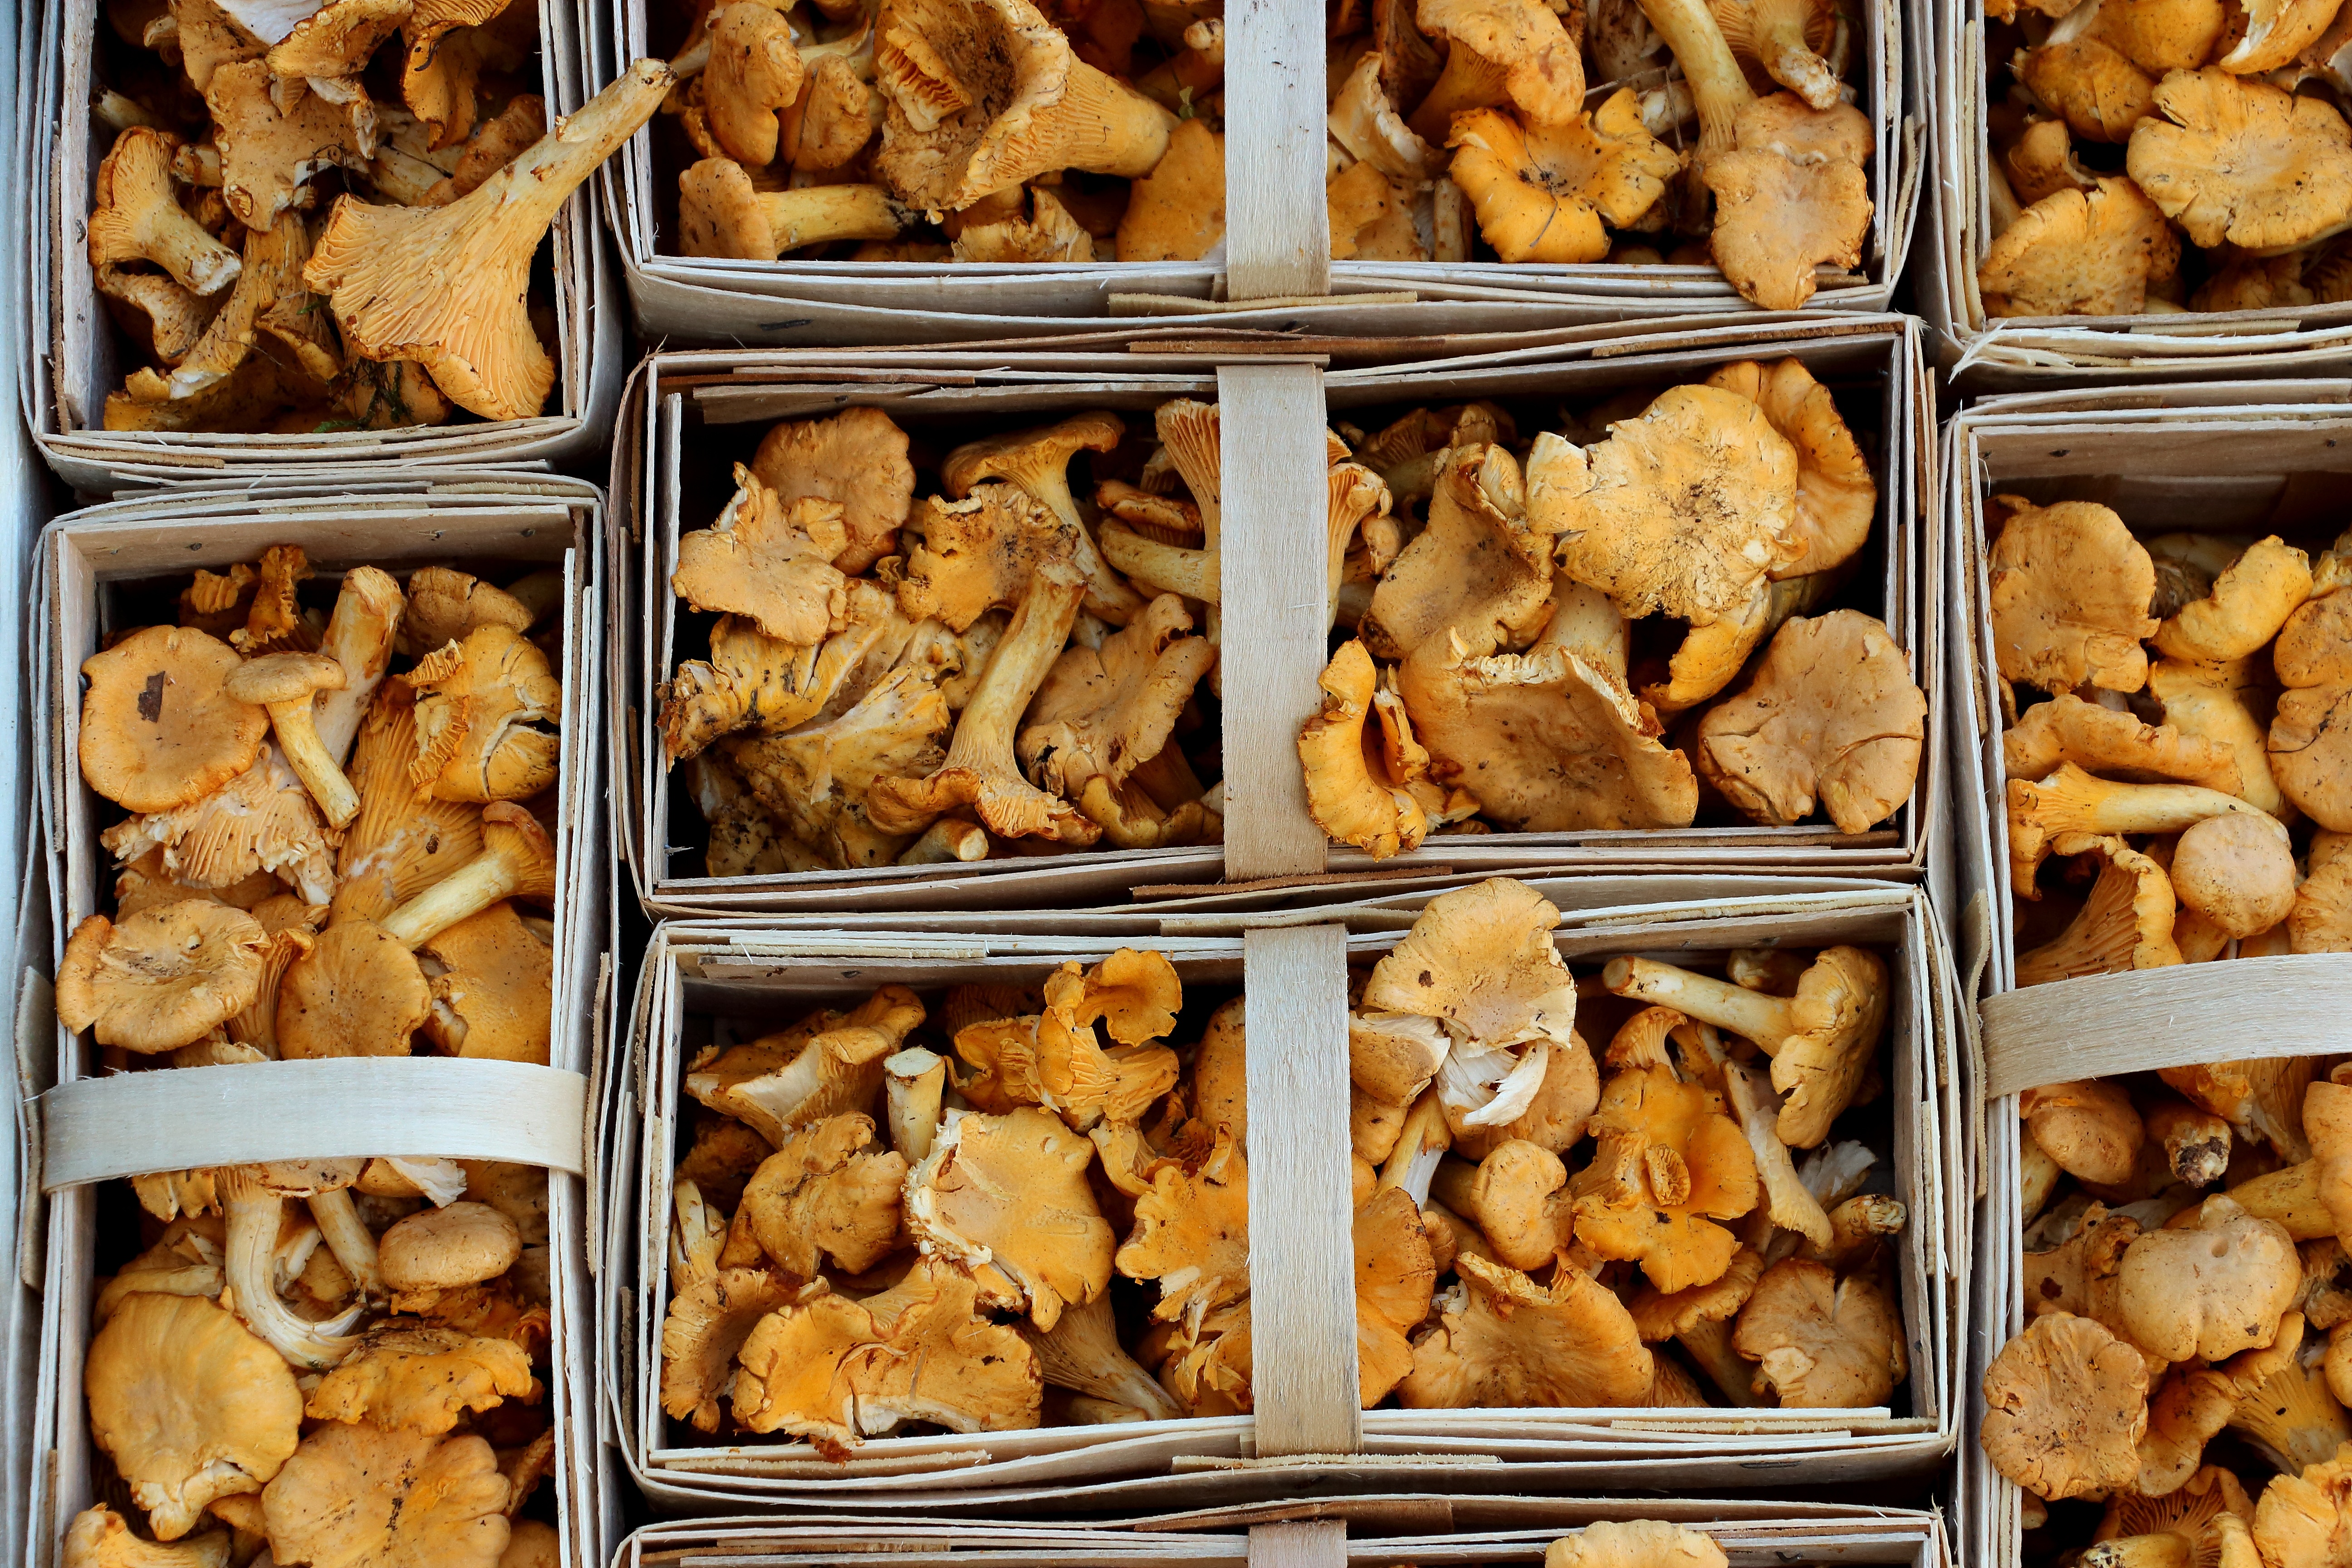
dish, meal, food, produce, market, mushroom, breakfast, baking, dessert, bakery, stand, vegetables, mushrooms, forest mushrooms, farmers local market, chanterelles, real chanterelles, snack food, fried food